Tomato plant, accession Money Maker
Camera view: tilt-top (135 deg); turntable rotation: 0 degrees
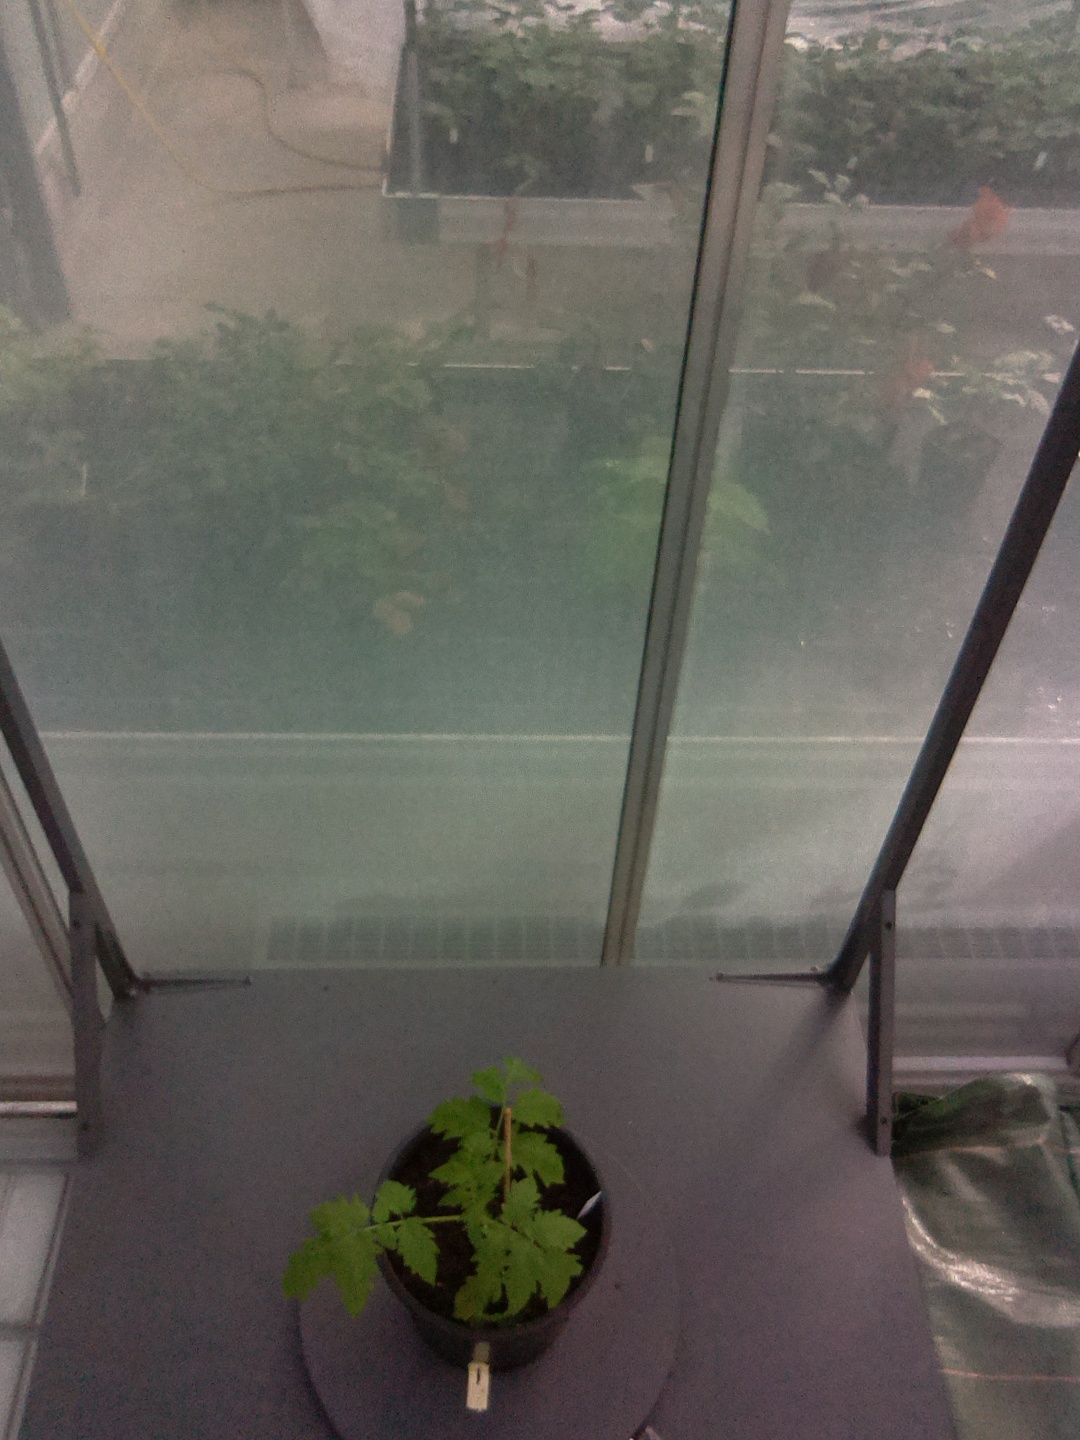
BBCH growth stage 13: 6 of true leaves visible